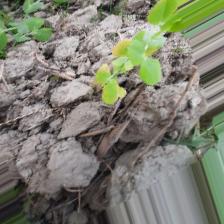
Label: Normal